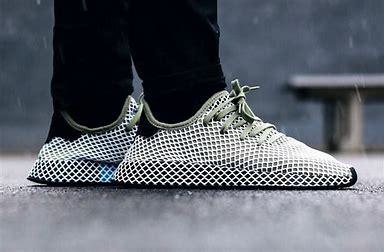
Brand: Adidas
Model: Deerupt